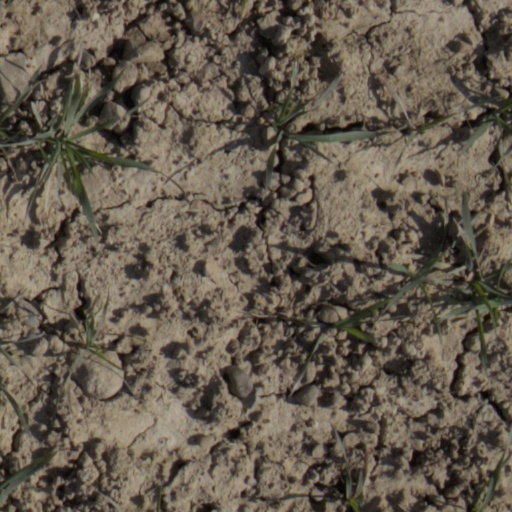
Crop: wheat